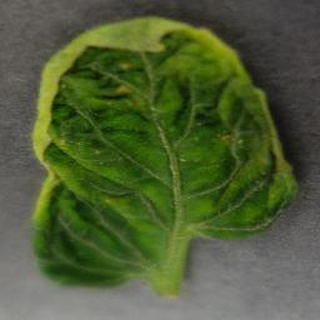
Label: tomato_yellow_leaf_curl_virus